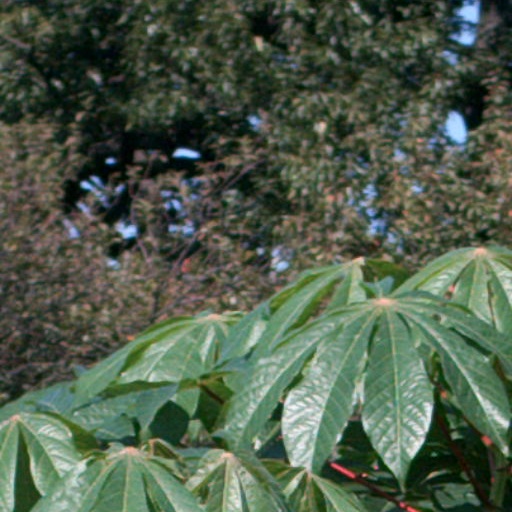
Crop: cassava